Describe the emotion expressed in this image:  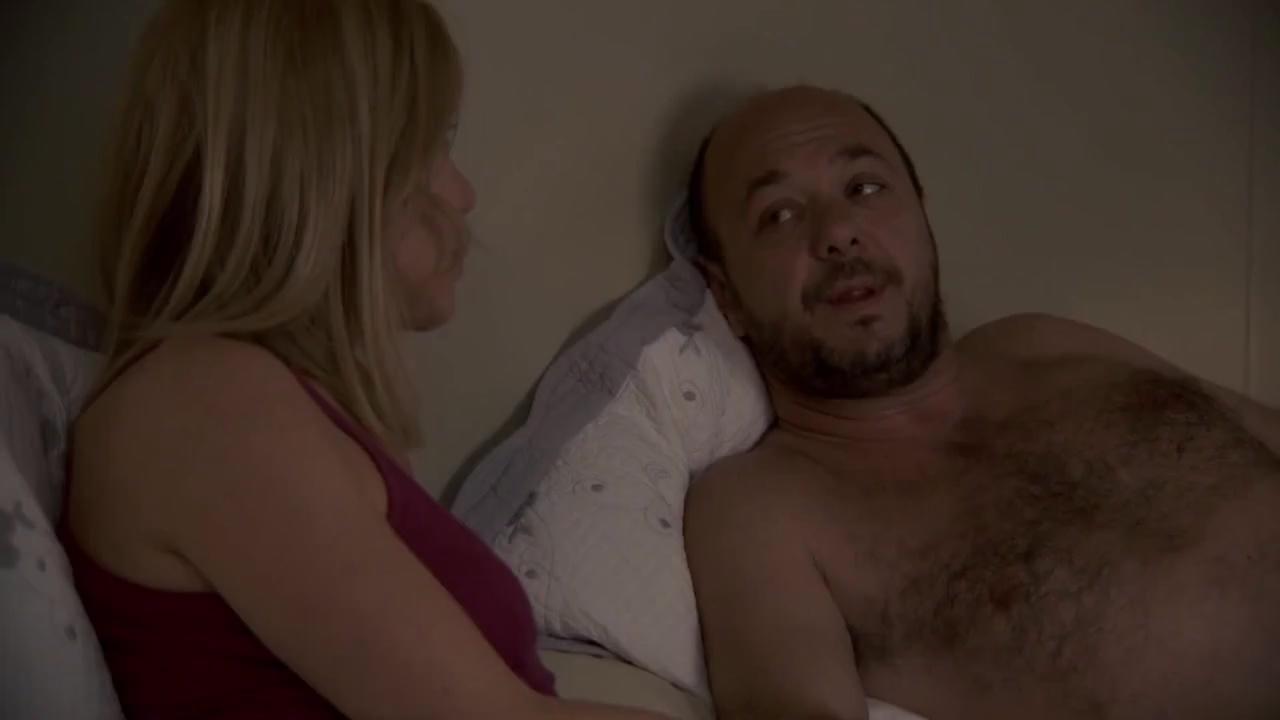
This person displays Suffering, valence and arousal with high intensity.